West Block

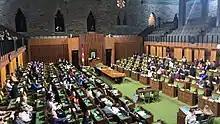
The interim House of Commons Chamber, built in West Block's old courtyard, during a dry run in January 2019

An $863 million project to completely renovate the West Block began in 2011, and the renovated building opened on 28 January 2019. In preparation for a planned, decade-long renovation of the Centre Block to begin in 2019, the central courtyard of the West Block was transformed into a temporary chamber for the House of Commons. The new chamber is surrounded by formerly exterior stone walls and covered by a glass roof. Multiple underground levels as well as planned tunnel connections to other Parliament Hill buildings were constructed out of dug-out bedrock under the West Block during the extensive renovations. When the renovation of Centre Block is complete and the House returns to its traditional chamber, the interim House chamber will be used as committee rooms.